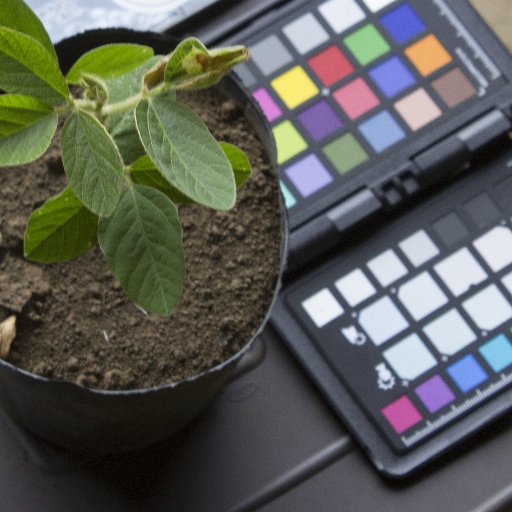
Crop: soybean